Tung Chung

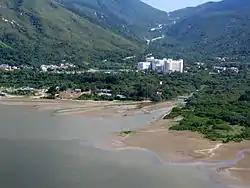
Tung Chung River

Tung Chung New Town (Phase 1) is the newly developed core living area around Tung Chung. The development is one of the ten parts of the Hong Kong Airport Core Programme. The first phase of public housing development was completed in late 1997 and can accommodate up to 15,000 people. Another 5,000 people are housed in the private housing development completed in 1998.